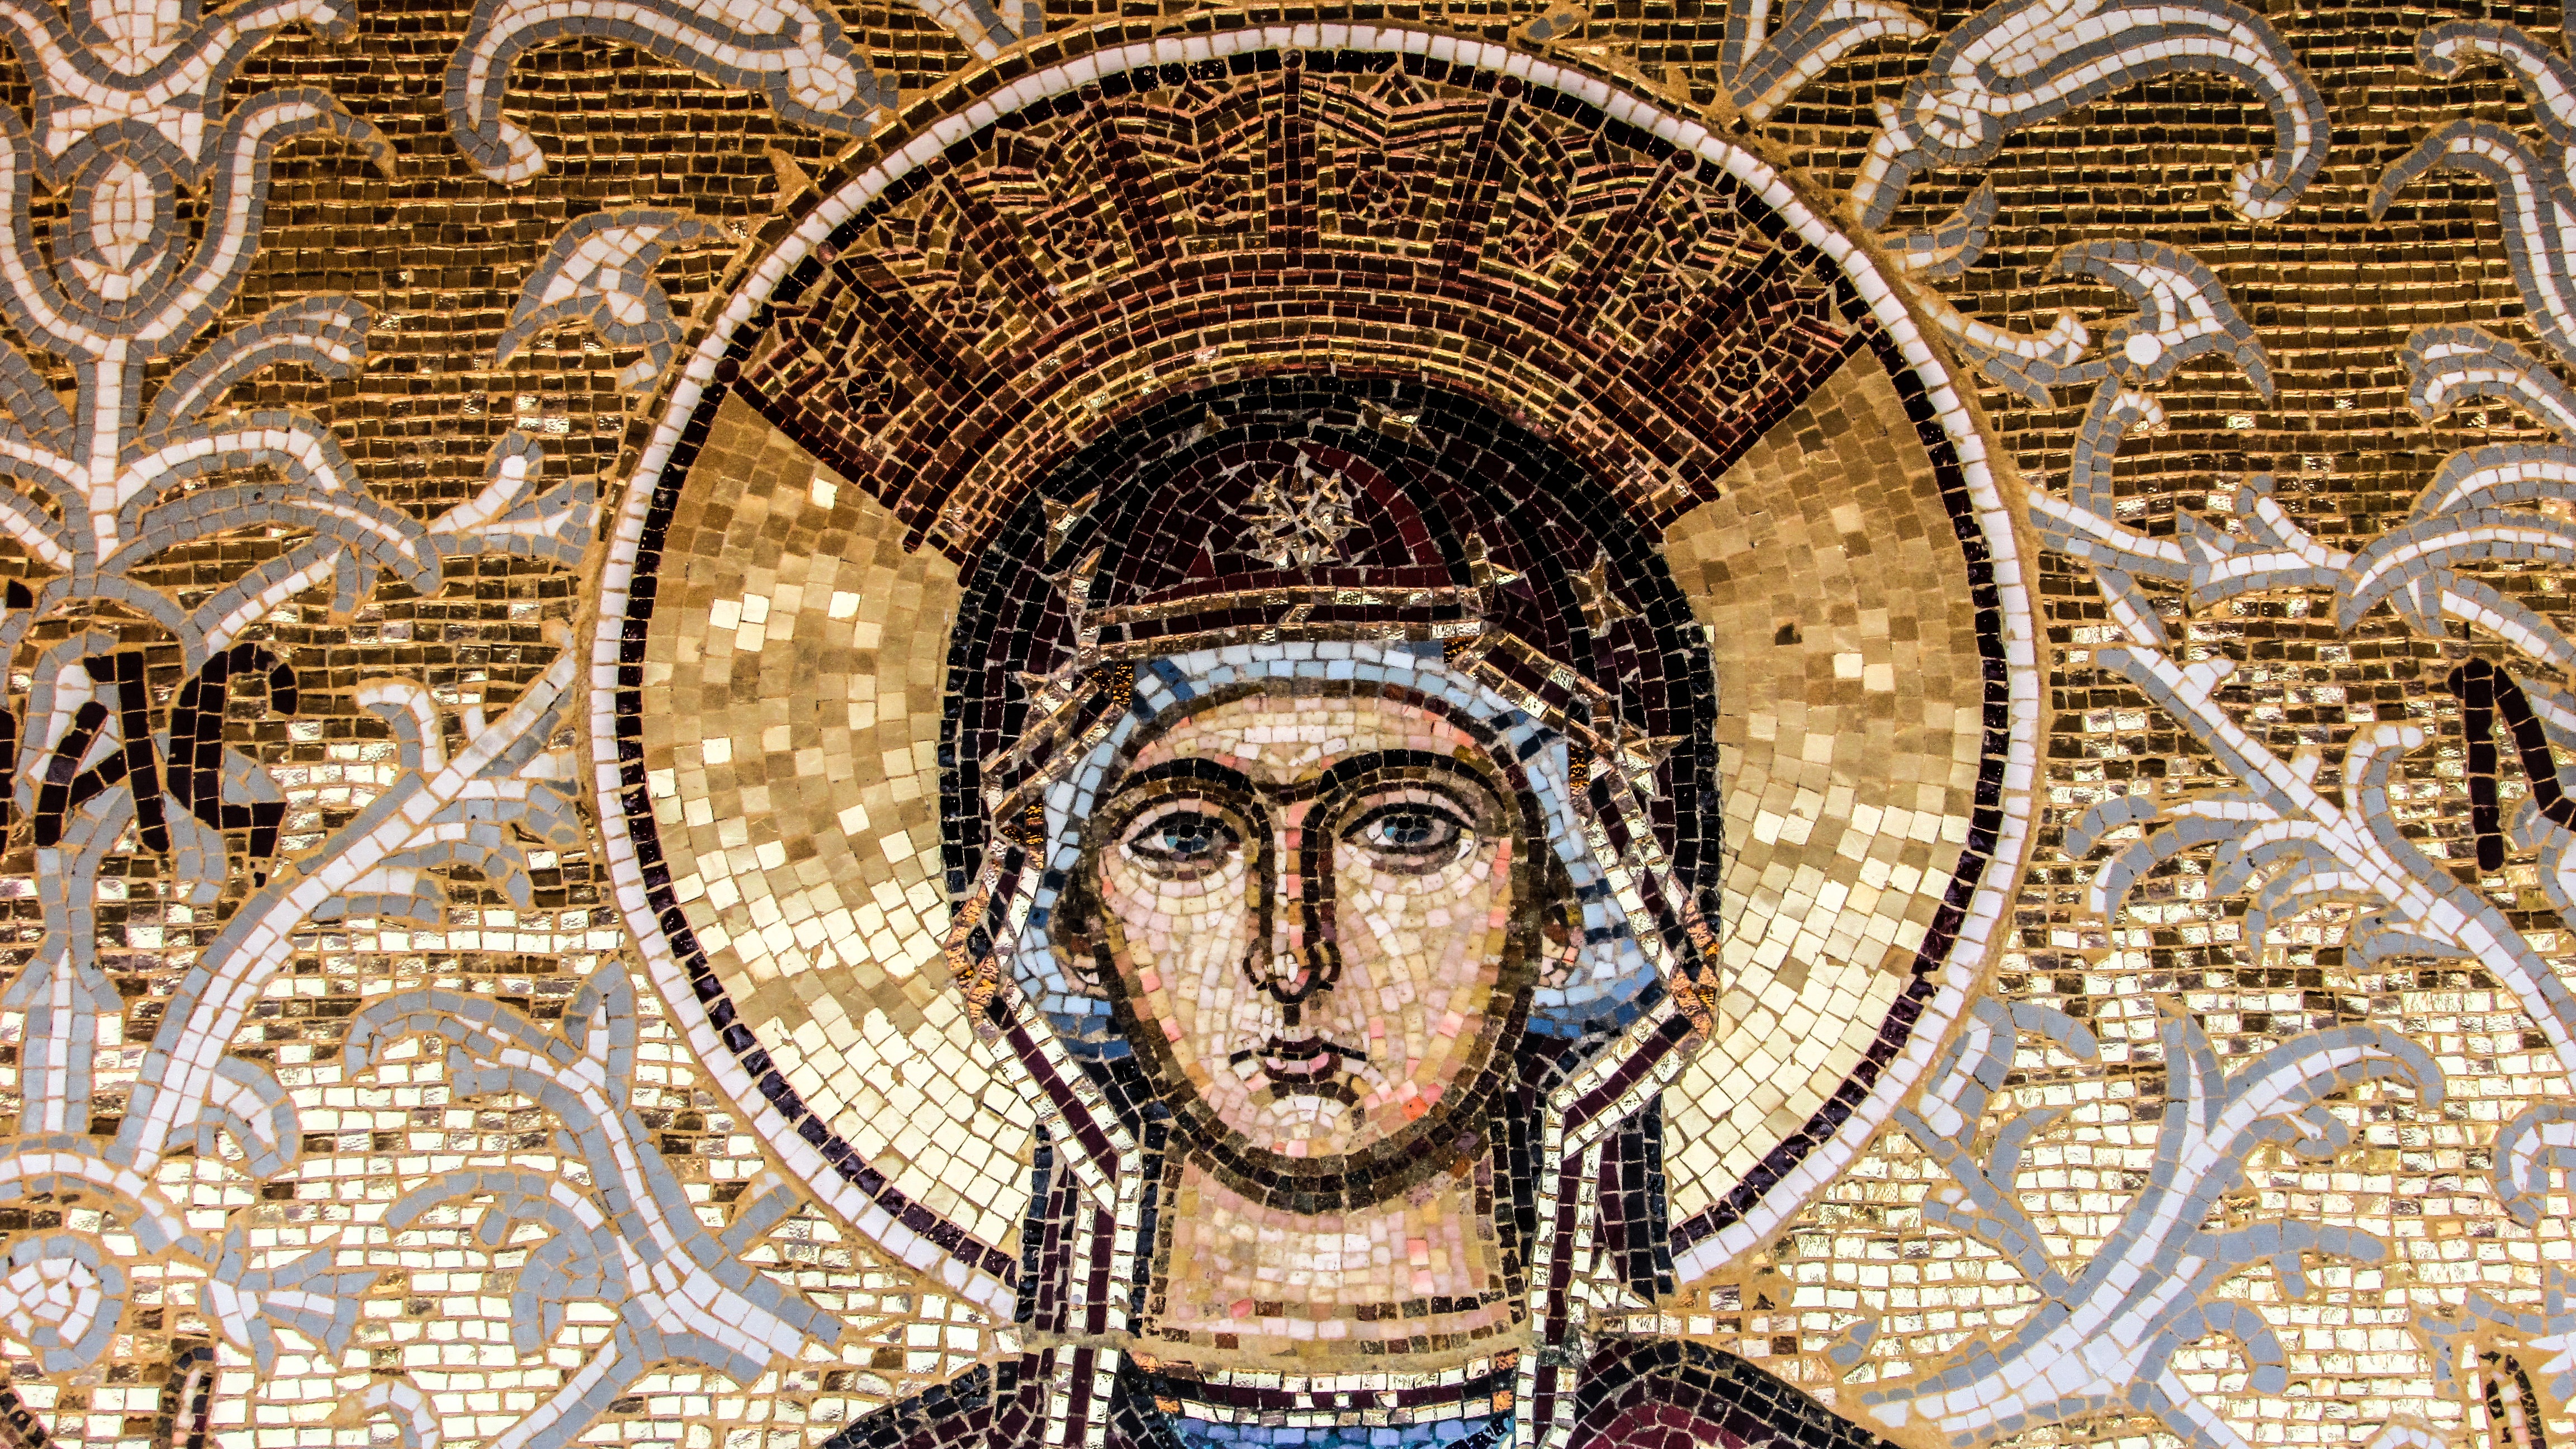
art, mosaic, cyprus, mythology, ayia napa, archaeological site, virgin mary, ancient history